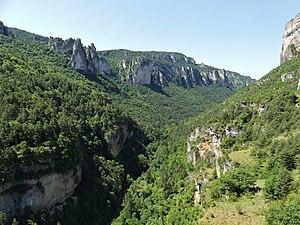
Les gorges de la Jonte entre Saint-Pierre-des-Tripiers (au premier plan à droite, département de la Lozère) et Veyreau (en face, département de l'Aveyron), France. Vue prise en direction de l'aval depuis la maison des Vautours.
Veyreau est une commune française située dans le département de l'Aveyron, en région Occitanie.